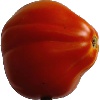
Label: Tomato 1